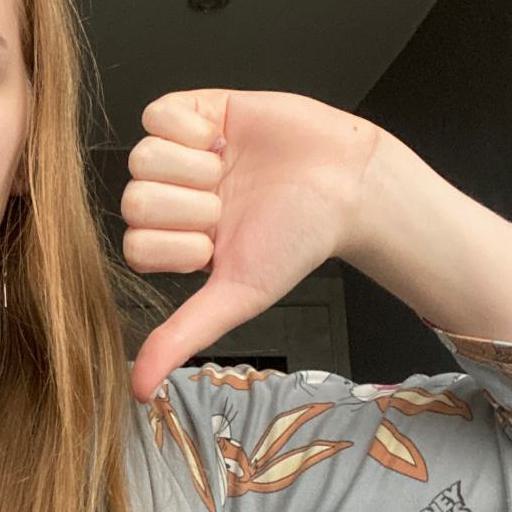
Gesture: dislike